Culture of India

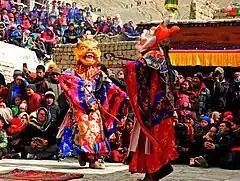
Cham dance during Dosmoche festival in Leh Palace

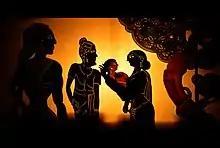
A scene from Tholpavakoothu shadow play.

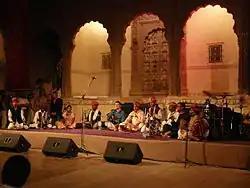
Group of Dharohar folk musicians performing in Mehrangarh Fort, Jodhpur, India

Indian drama and theatre have a long history alongside its music and dance. Kalidasa's plays like Shakuntala and Meghadoota are some of the older dramas, following those of Bhasa. Kutiyattam of Kerala, is the only surviving specimen of the ancient Sanskrit theatre, thought to have originated around the beginning of the Common Era, and is officially recognised by UNESCO as a Masterpiece of the Oral and Intangible Heritage of Humanity. It strictly follows the Natya Shastra. Nātyāchārya Māni Mādhava Chākyār is credited for reviving the age-old drama tradition from extinction. He was known for mastery of Rasa Abhinaya. He started to perform the Kalidasa plays like "Abhijñānaśākuntala", "Vikramorvaśīya" and "Mālavikāgnimitra"; Bhasa's "Swapnavāsavadatta" and "Pancharātra"; Harsha's "Nagananda".